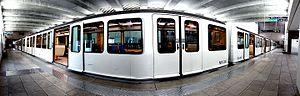
Station de métro ""La Fourragère"" à Marseille"
Le métro de Marseille est un réseau métropolitain, desservant l'agglomération de Marseille, dans le sud de la France. Le réseau comporte deux lignes, essentiellement souterraines, totalisant 22,7 kilomètres. La première ligne a été mise en service le 26 novembre 1977. Après la mise en service d'une seconde ligne en 1984 et cinq extensions concernant les deux lignes, le métro dessert 28 stations nominales, dont deux en correspondance avec l'autre ligne, soit 31 stations. La ligne 1 comprend 18 stations sur un tracé de 12,9 km, la ligne 2 dessert 13 stations dont 10 souterraines sur un tracé de 9,8 km.
Située sur l'avenue des Caillols dans le 12ᵉ arrondissement de Marseille, la station de La Fourragère est le nouveau terminus de la ligne 1 du métro de Marseille depuis son prolongement le 5 mai 2010.